Bonné de Bod

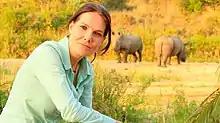
Bonné de Bod in 2015

Bonné de Bod (born 11 June 1981) is a South African television presenter and documentary film producer. She is best known for her film STROOP - Journey into the Rhino Horn War. She is also noted for field reporting on the nature television series 50/50 for seven seasons. Recognition for her television presenting include a Jackson Wild Media Award nomination for 'Best Host/Presenter' in 2019 a SANParks "Kudu Award" for 'Best Journalist' in the years 2015 and 2019 and two Impact DOCS for 'Best On-Camera Talent' and 'Best Narration/Voice-Over Talent' in 2021. She has won over 30 awards as a film producer.